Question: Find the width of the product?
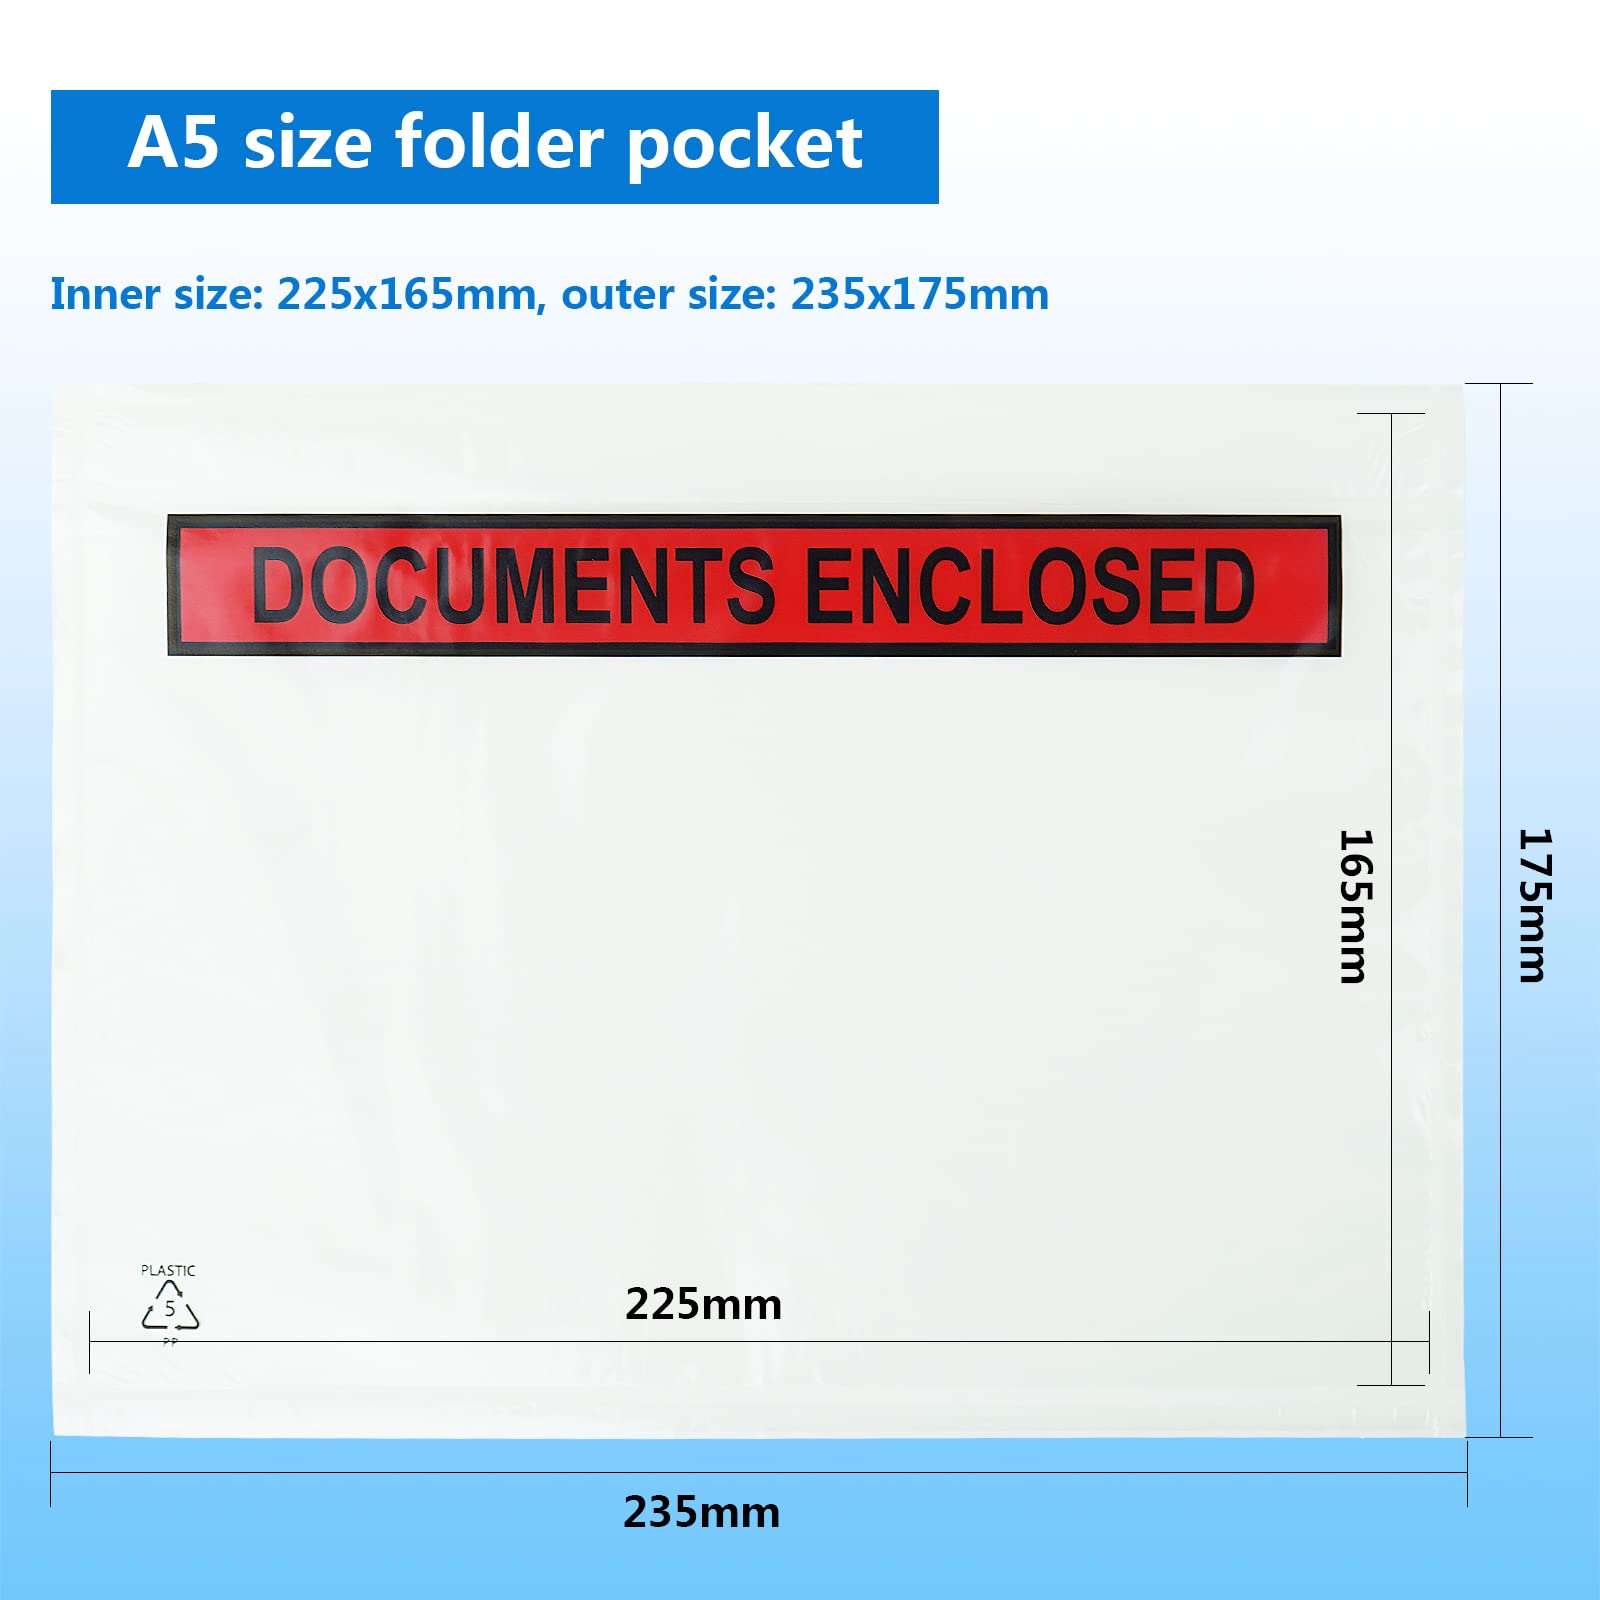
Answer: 165.0 millimetre